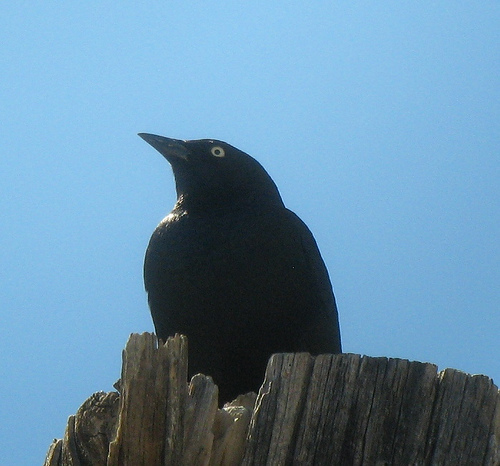
this bird is entirely black and has a pointed black beak.
a black bird with slick feathers, and a black bill.
this is a black bird with a white eye and a large black beak.
this bird is black with green eyes and has a long, pointy beak.
this bird is almost all black with the exception of yellow eyes.
solid black bird with a medium beak and a yellow eye.
this bird has wings that are black and has yellow eyes
this bird is solid black, with a penetrating gaze and a sharp bill.
this particular bird has a belly that is black with white eye rings
this bird has a black bill and crown and black breast, belly, and wings.
Species: Brewer Blackbird